Jacob van der Ulft

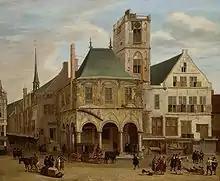
Old City Hall of Amsterdam.

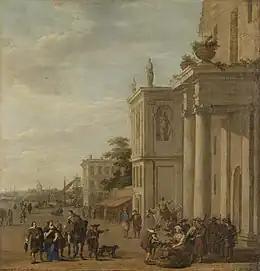
Italian market scene

Jacob van der Ulft (1621–1689) was a Dutch painter, glass painter, print artist, architect and mayor. He was known for his architectural and city views, landscapes and topographical views.